Jeremy Horn (singer)

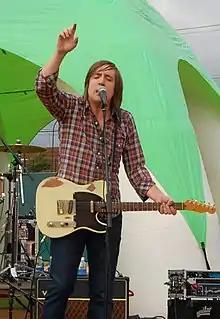

Jeremy Horn is a contemporary Christian music artist, songwriter, and guitarist.